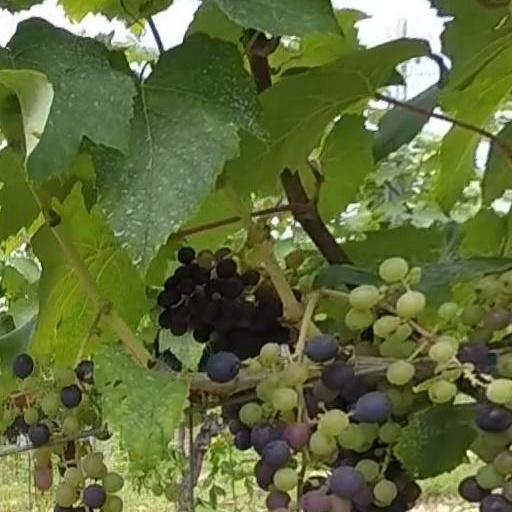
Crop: grape